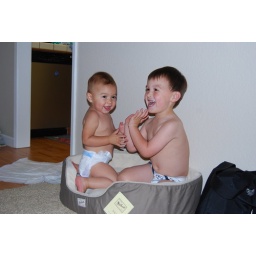
Sydney and Jackson playing in the new dog bed